Lelin-Lapujolle

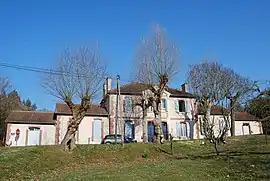
The town hall in Lelin-Lapujolle

Lelin-Lapujolle is a commune in the Gers department in southwestern France.